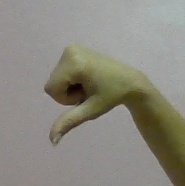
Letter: waw